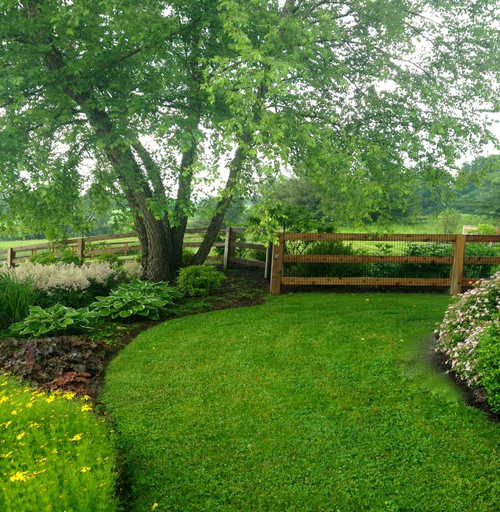
behind the garden is a path to the pool